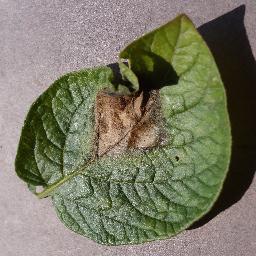
Label: Potato___Late_blight